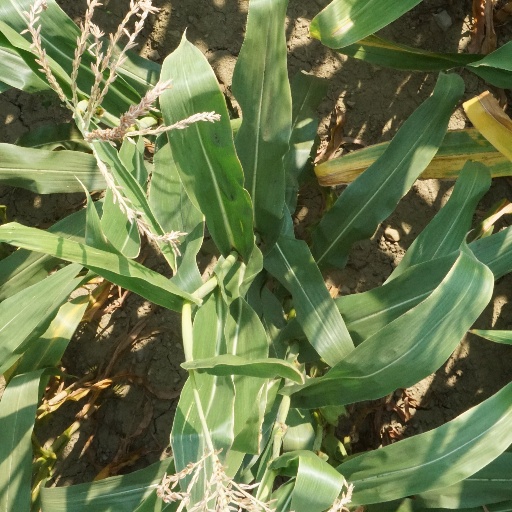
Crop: maize; corn